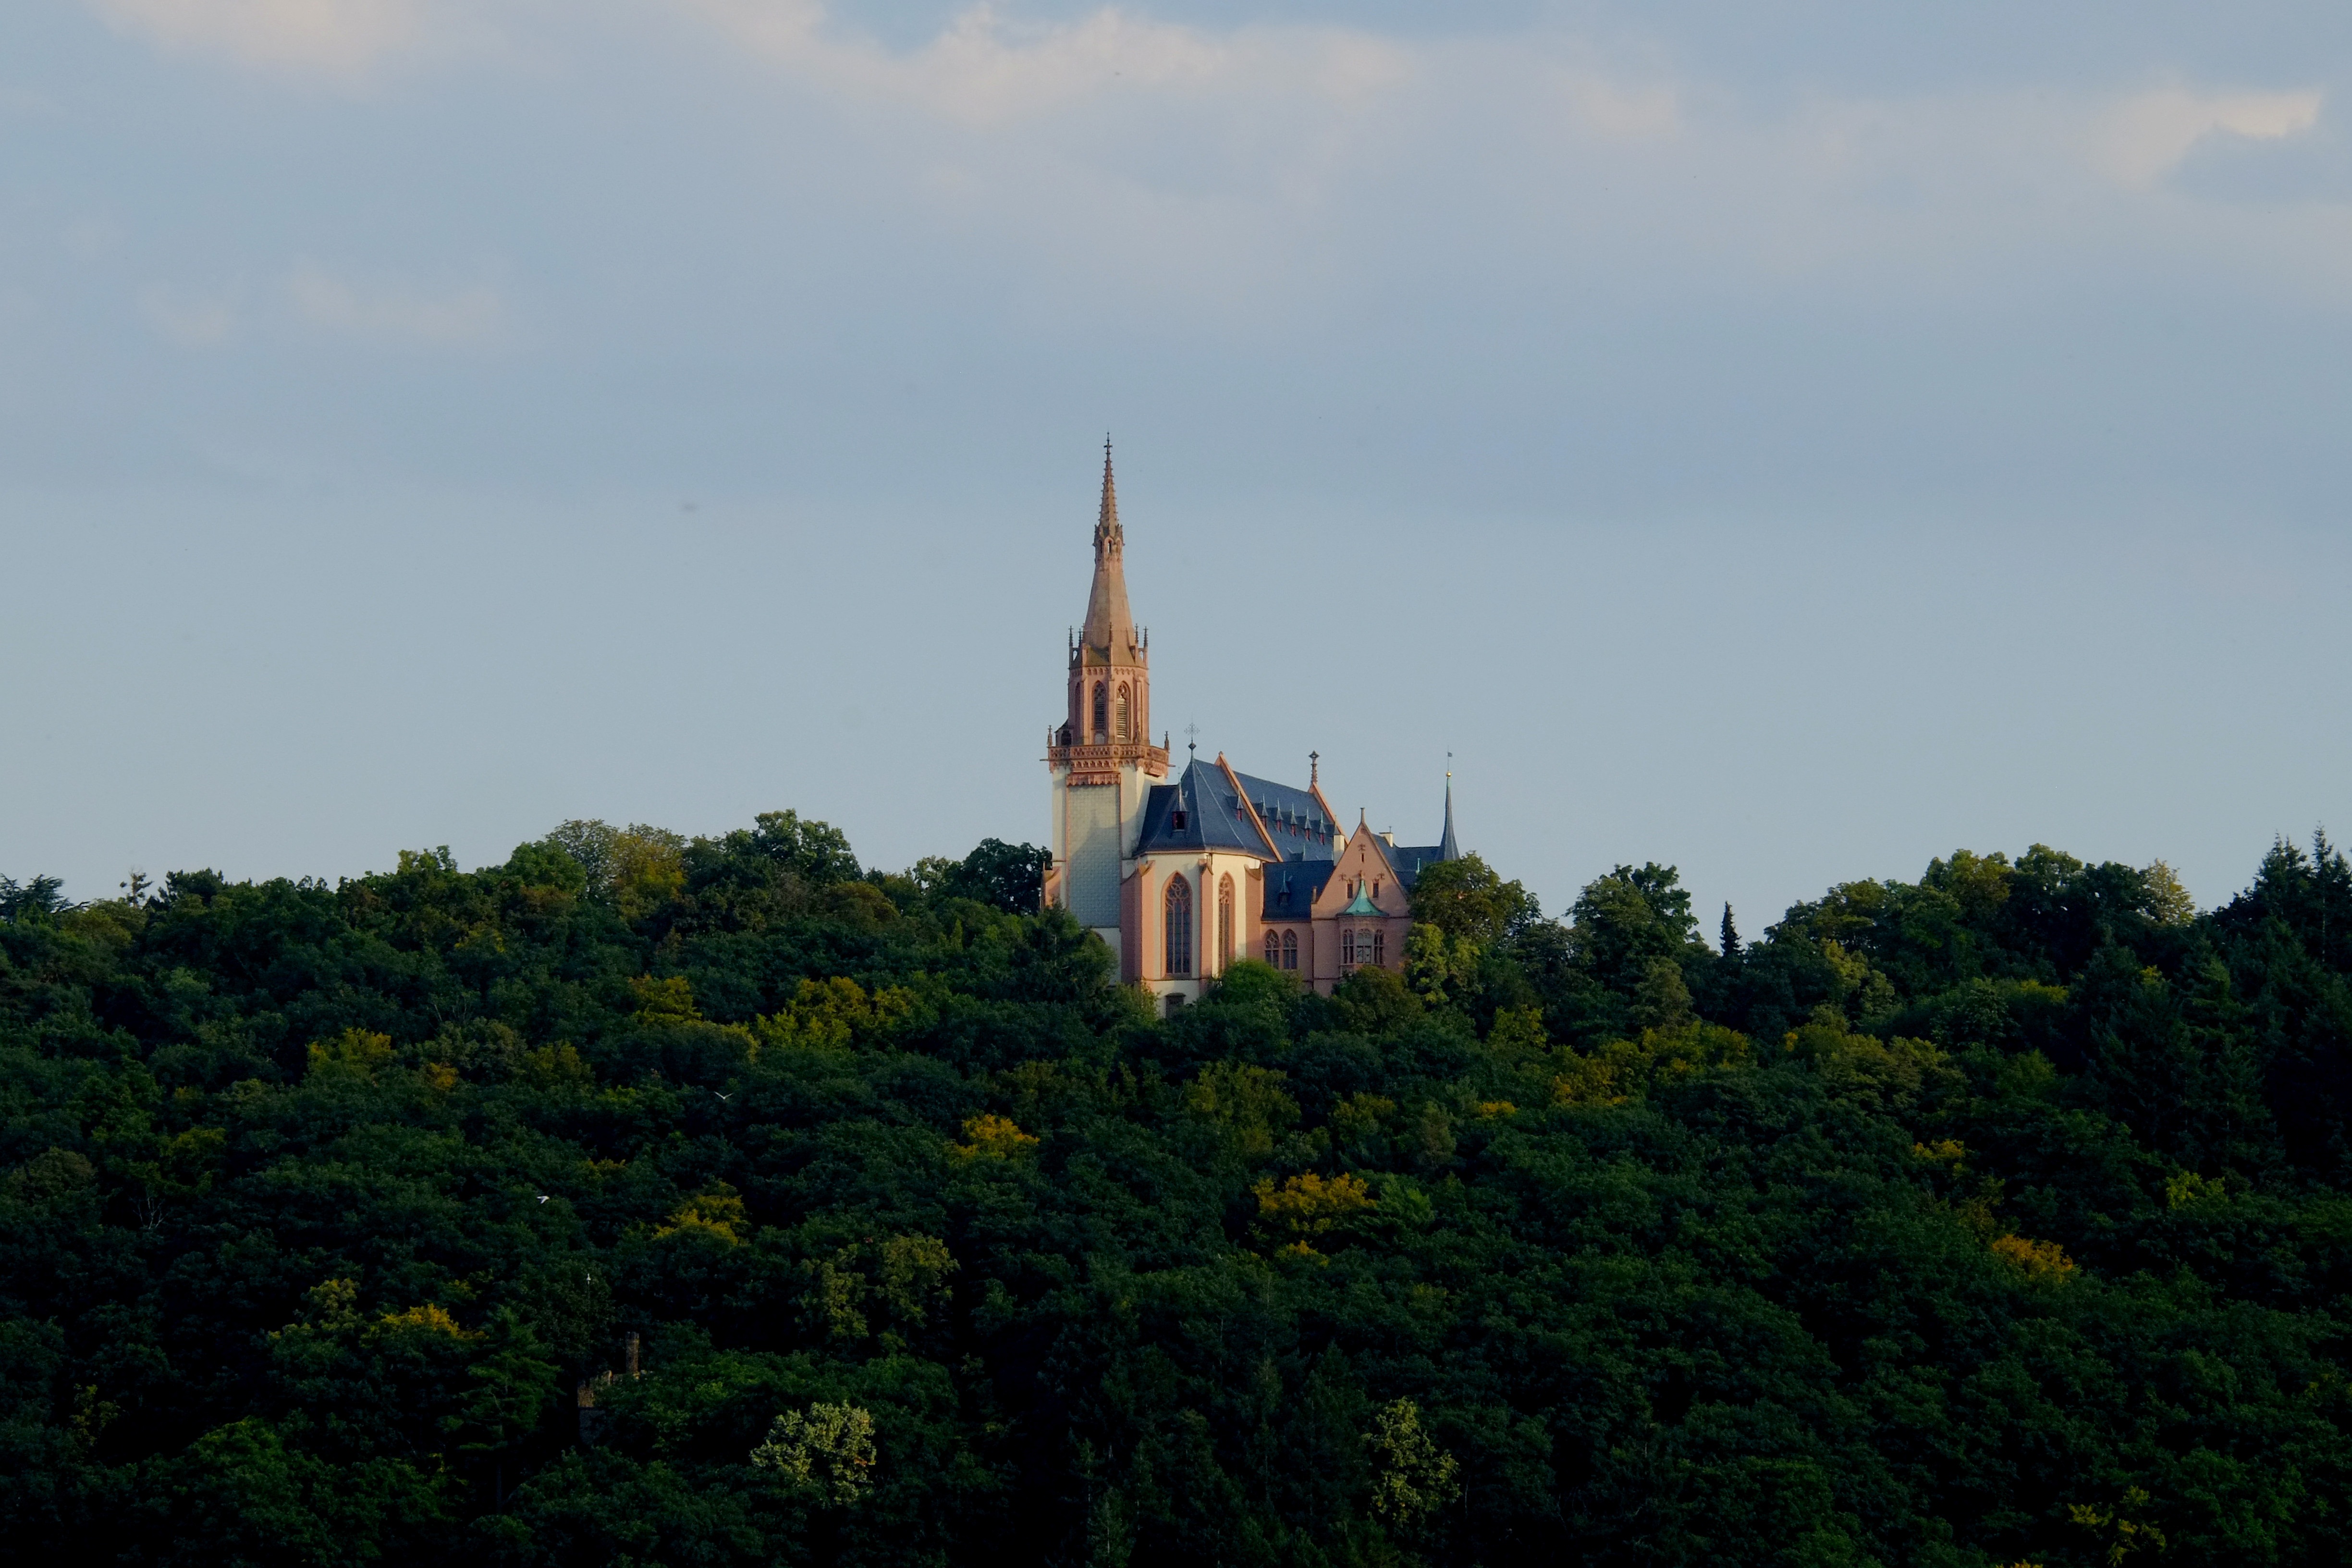
architecture, hill, building, chateau, old, city, high, tower, landmark, facade, chapel, place of worship, places of interest, old town, medieval, spire, steeple, germany, cloister, tourist attraction, historically, old houses, middle ages, imposing, rochusberg, bingen, historic home, rochusbergkapelle bingen